Golden LEAF Biomanufacturing Training and Education Center

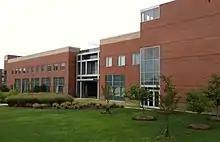
BTEC Facility

BTEC opened in fall 2007 and was the first facility dedicated to biomanufacturing training. BTEC is 82,500 gross square feet and contains 63,000-gross square feet of laboratories, which range from small or bench scale to large-scale suites that simulate a biomanufacturing pilot plant capable of producing biopharmaceutical products. Upstream processes utilize bacteria, yeast, animal cells, and insect cells. Equipment in these spaces includes the following: